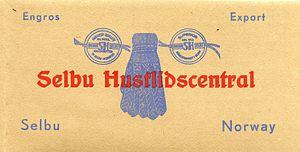
Le tricot norvégien est un tricot réalisé entièrement en rond qui se caractérise par des motifs décoratifs de coloris différents que la majorité des gens dans le monde associe au folklore et à la culture des campagnes de la Norvège centrale et méridionale. Il dépasse néanmoins rarement les trois couleurs et emprunte ses motifs à la flore scandinave, la faune locale, le climat nordique et la vie quotidienne des Norvégiens. Certains motifs proviennent d’une tradition ancestrale que le tricot partage avec les autres activités de l’industrie à domicile typiquement norvégienne comme la broderie, la sculpture sur bois ou le rosemaling. Très encadré à partir du XIXᵉ siècle par les associations regroupant les artisans à domicile qui craignaient surtout une perte de qualité et d'authenticité, le tricot norvégien passera lentement de la production domestique à la mécanisation et l'industrialisation dans une économie mondialisée où il faut inévitablement combattre l'imitation et la contrefaçon.